Anthrenus museorum

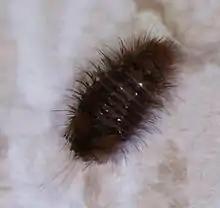
Larva

The larva is yellowish, hairy, and measures . The dorsal surface of the prothorax is brownish. At its rear end, it has three pairs of long antenna. The adult measures 2 to 4 mm. It has a round shape and its dark elytra are spotted with bright colors. It lives for one or two weeks, outdoors, on plants. It prefers the flowers of Asteraceae, Apiaceae and Scrophulariaceae. To lay eggs, the female seeks nooks, carpets, flooring or wool to hide and to assure a food supply for the larvae. She lays forty eggs at a time once a year.